Vagharshapat

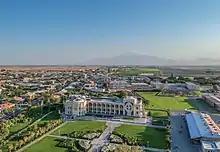
Vatche and Tamar Manoukian Manuscript Library

Vagharshapat is the largest satellite-city of Yerevan and the 4th largest in Armenia by population. It is located to the west of Yerevan in the basin of the Kasagh River, in the northeastern extremity of Ararat plain, and very close to Zvartnots International Airport.